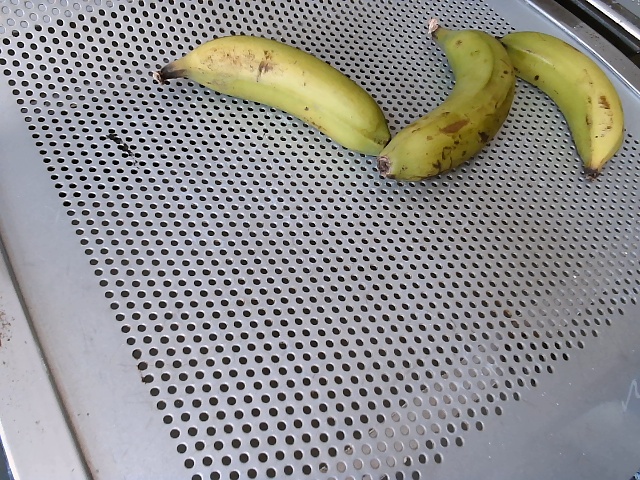
Label: Raw_Banana